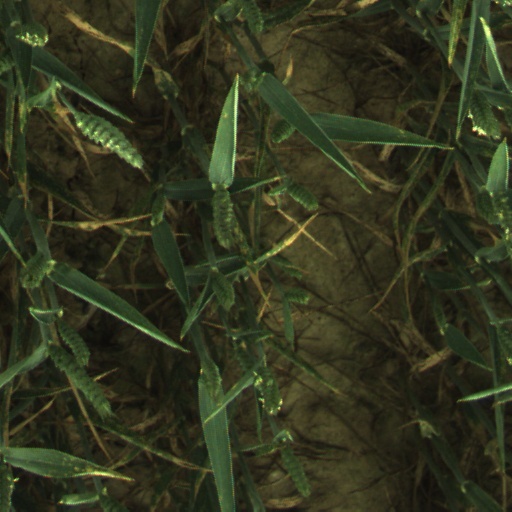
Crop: wheat